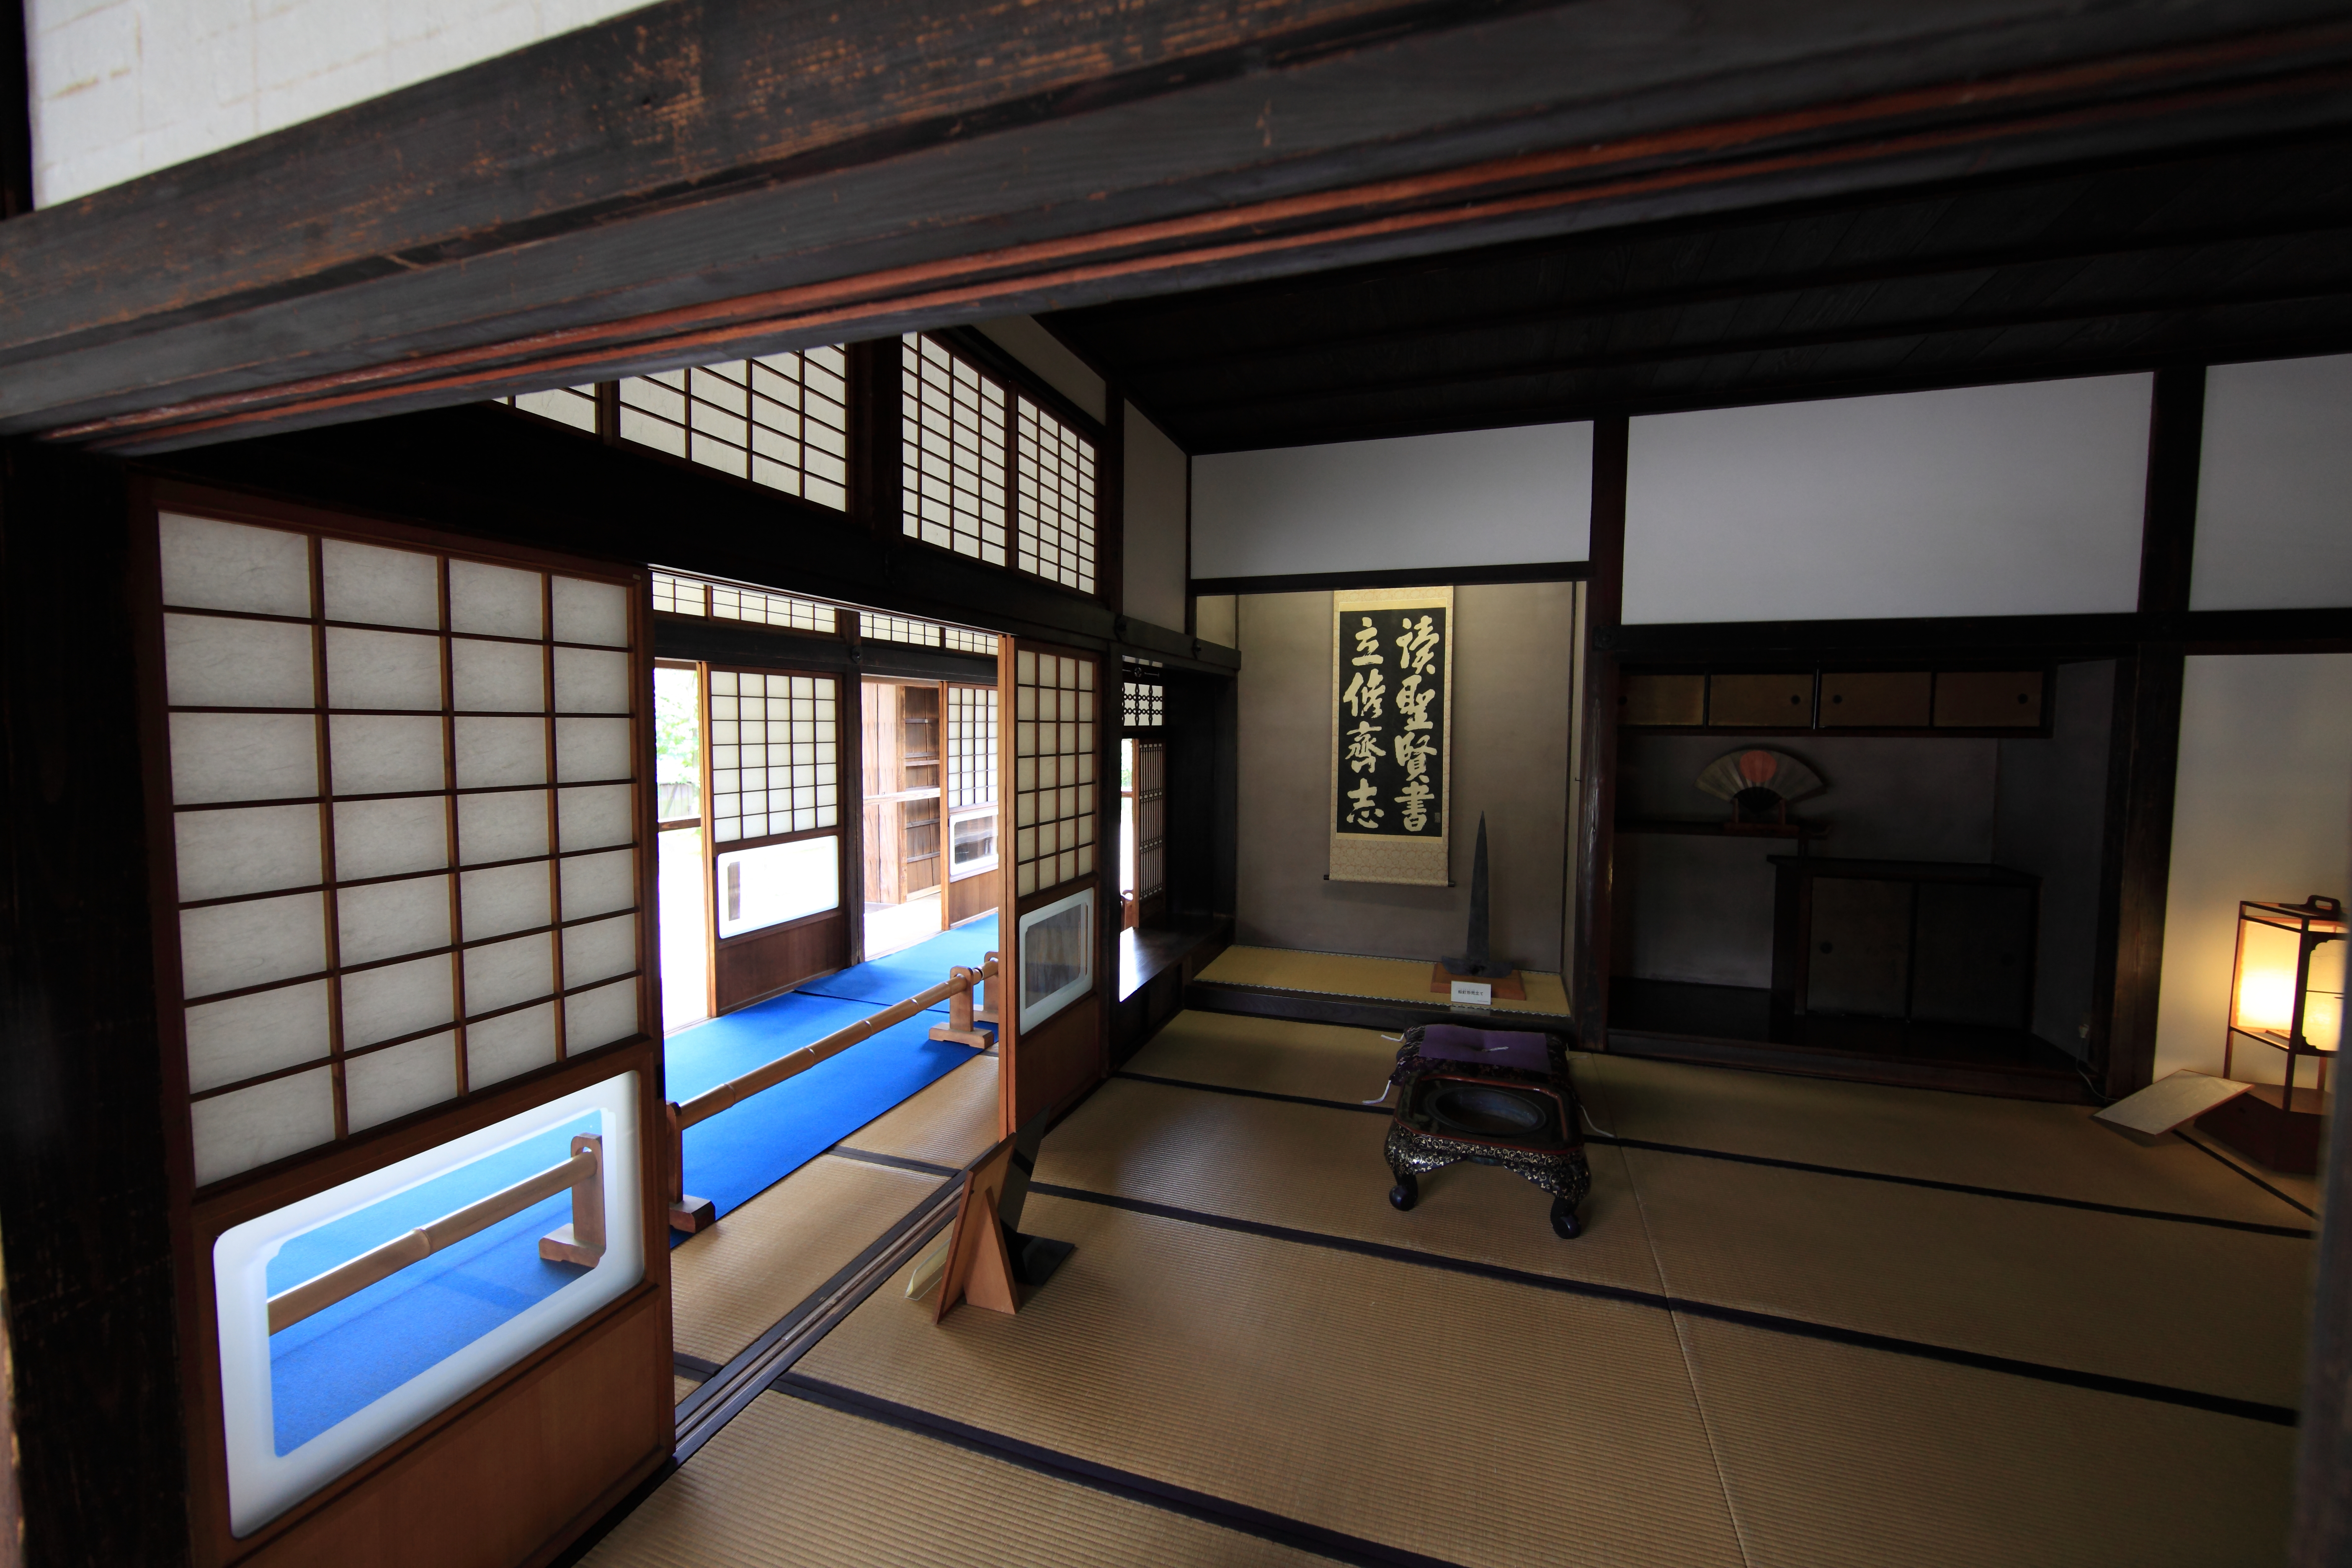
architecture, house, window, old, home, high, ancient, residence, property, living room, room, interior design, cool image, design, japanese, 5d, style, hires, tourist attraction, markii, traditional, hi, res, resolution, tatami, sliding, partition, kakejiku, tokonoma, screenshot, window covering